Atlantic meridional overturning circulation

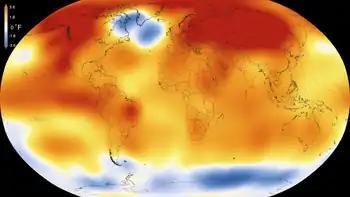
The cold blob visible on NASA's global mean temperatures for 2015, the warmest year on record up to 2015 since 1880. Colors indicate temperature evolution (NASA/NOAA; 20 January 2016).

D-O events are numbered in reverse order; the largest numbers are assigned to the oldest events. The penultimate event, Dansgaard–Oeschger event 1, occurred some 14,690 years ago and marks the transition from the Oldest Dryas period to the Bølling–Allerød Interstadial, which lasted until 12,890 years Before Present. It was named after the two sites in Denmark with vegetation fossils that could only have survived during a comparatively warm period in the northern hemisphere. The major warming in the northern hemisphere was offset by southern-hemisphere cooling and little net change in global temperature, which is consistent with changes in the AMOC. The onset of the interstadial also caused a period of sea level rise from ice-sheet collapse that is designated Meltwater pulse 1A.